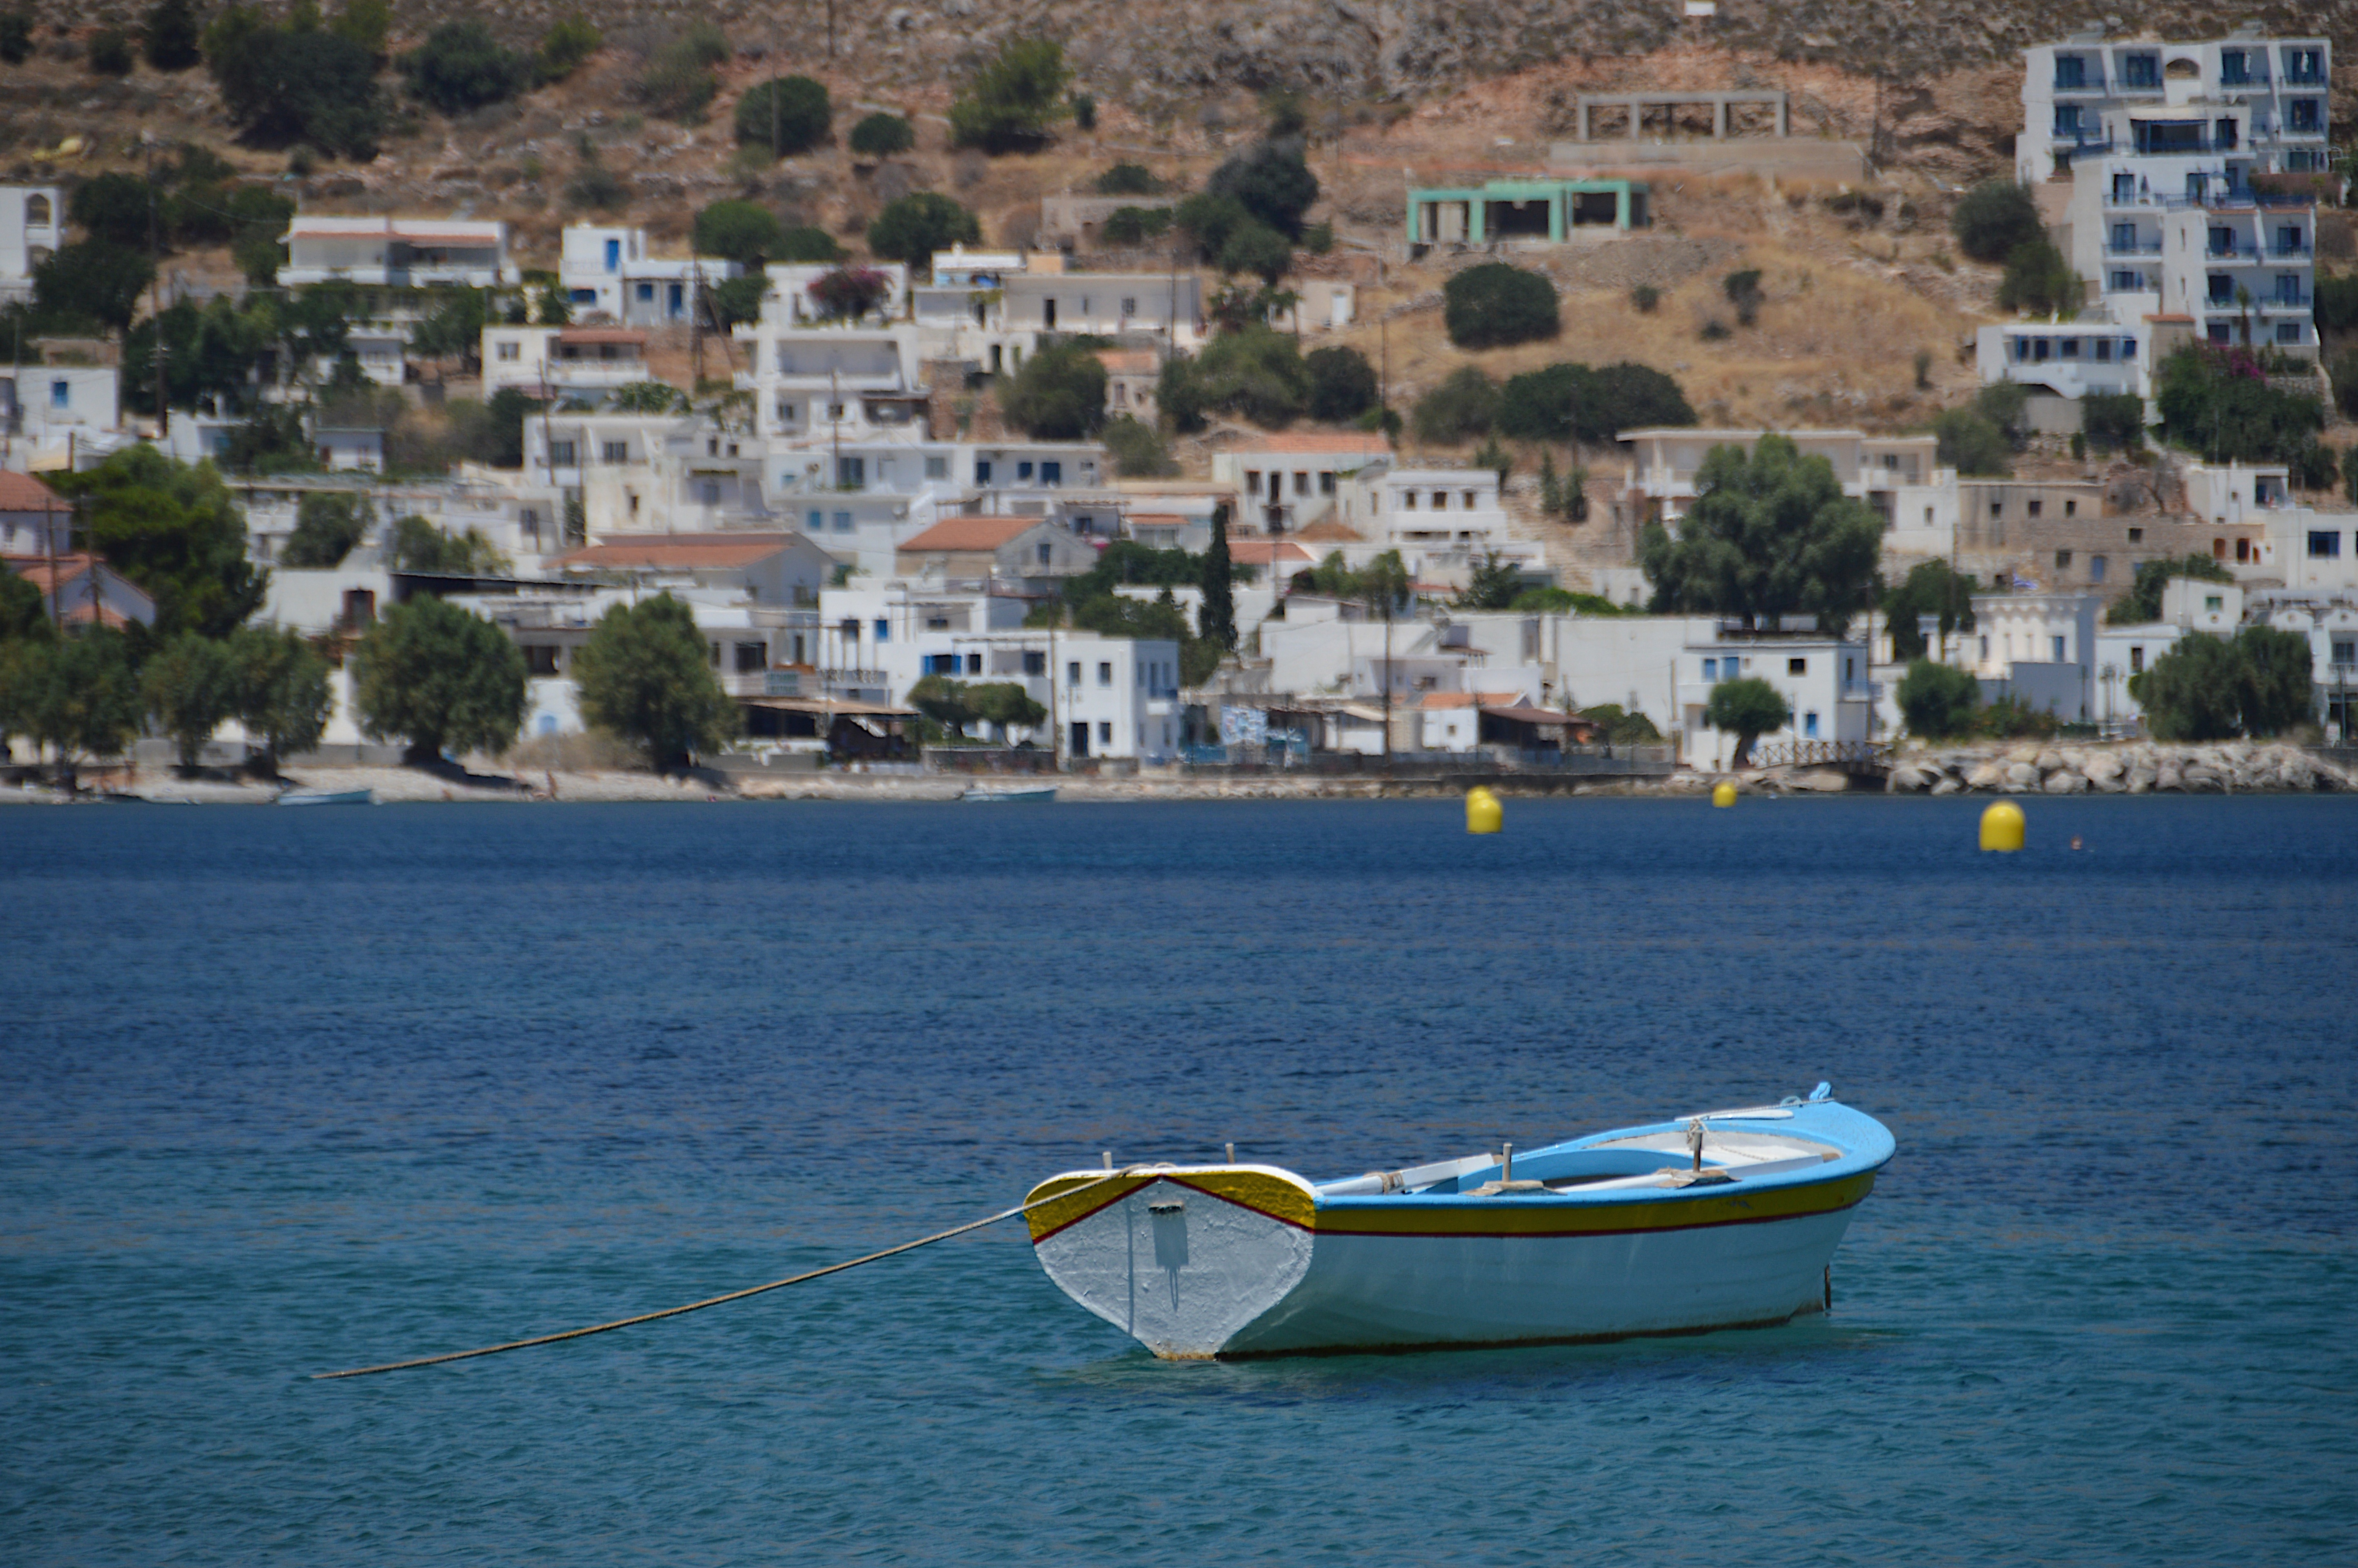
sea, coast, boat, town, vacation, vehicle, bay, harbour, boating, greece, watercraft, taverna, watercraft rowing, chalki